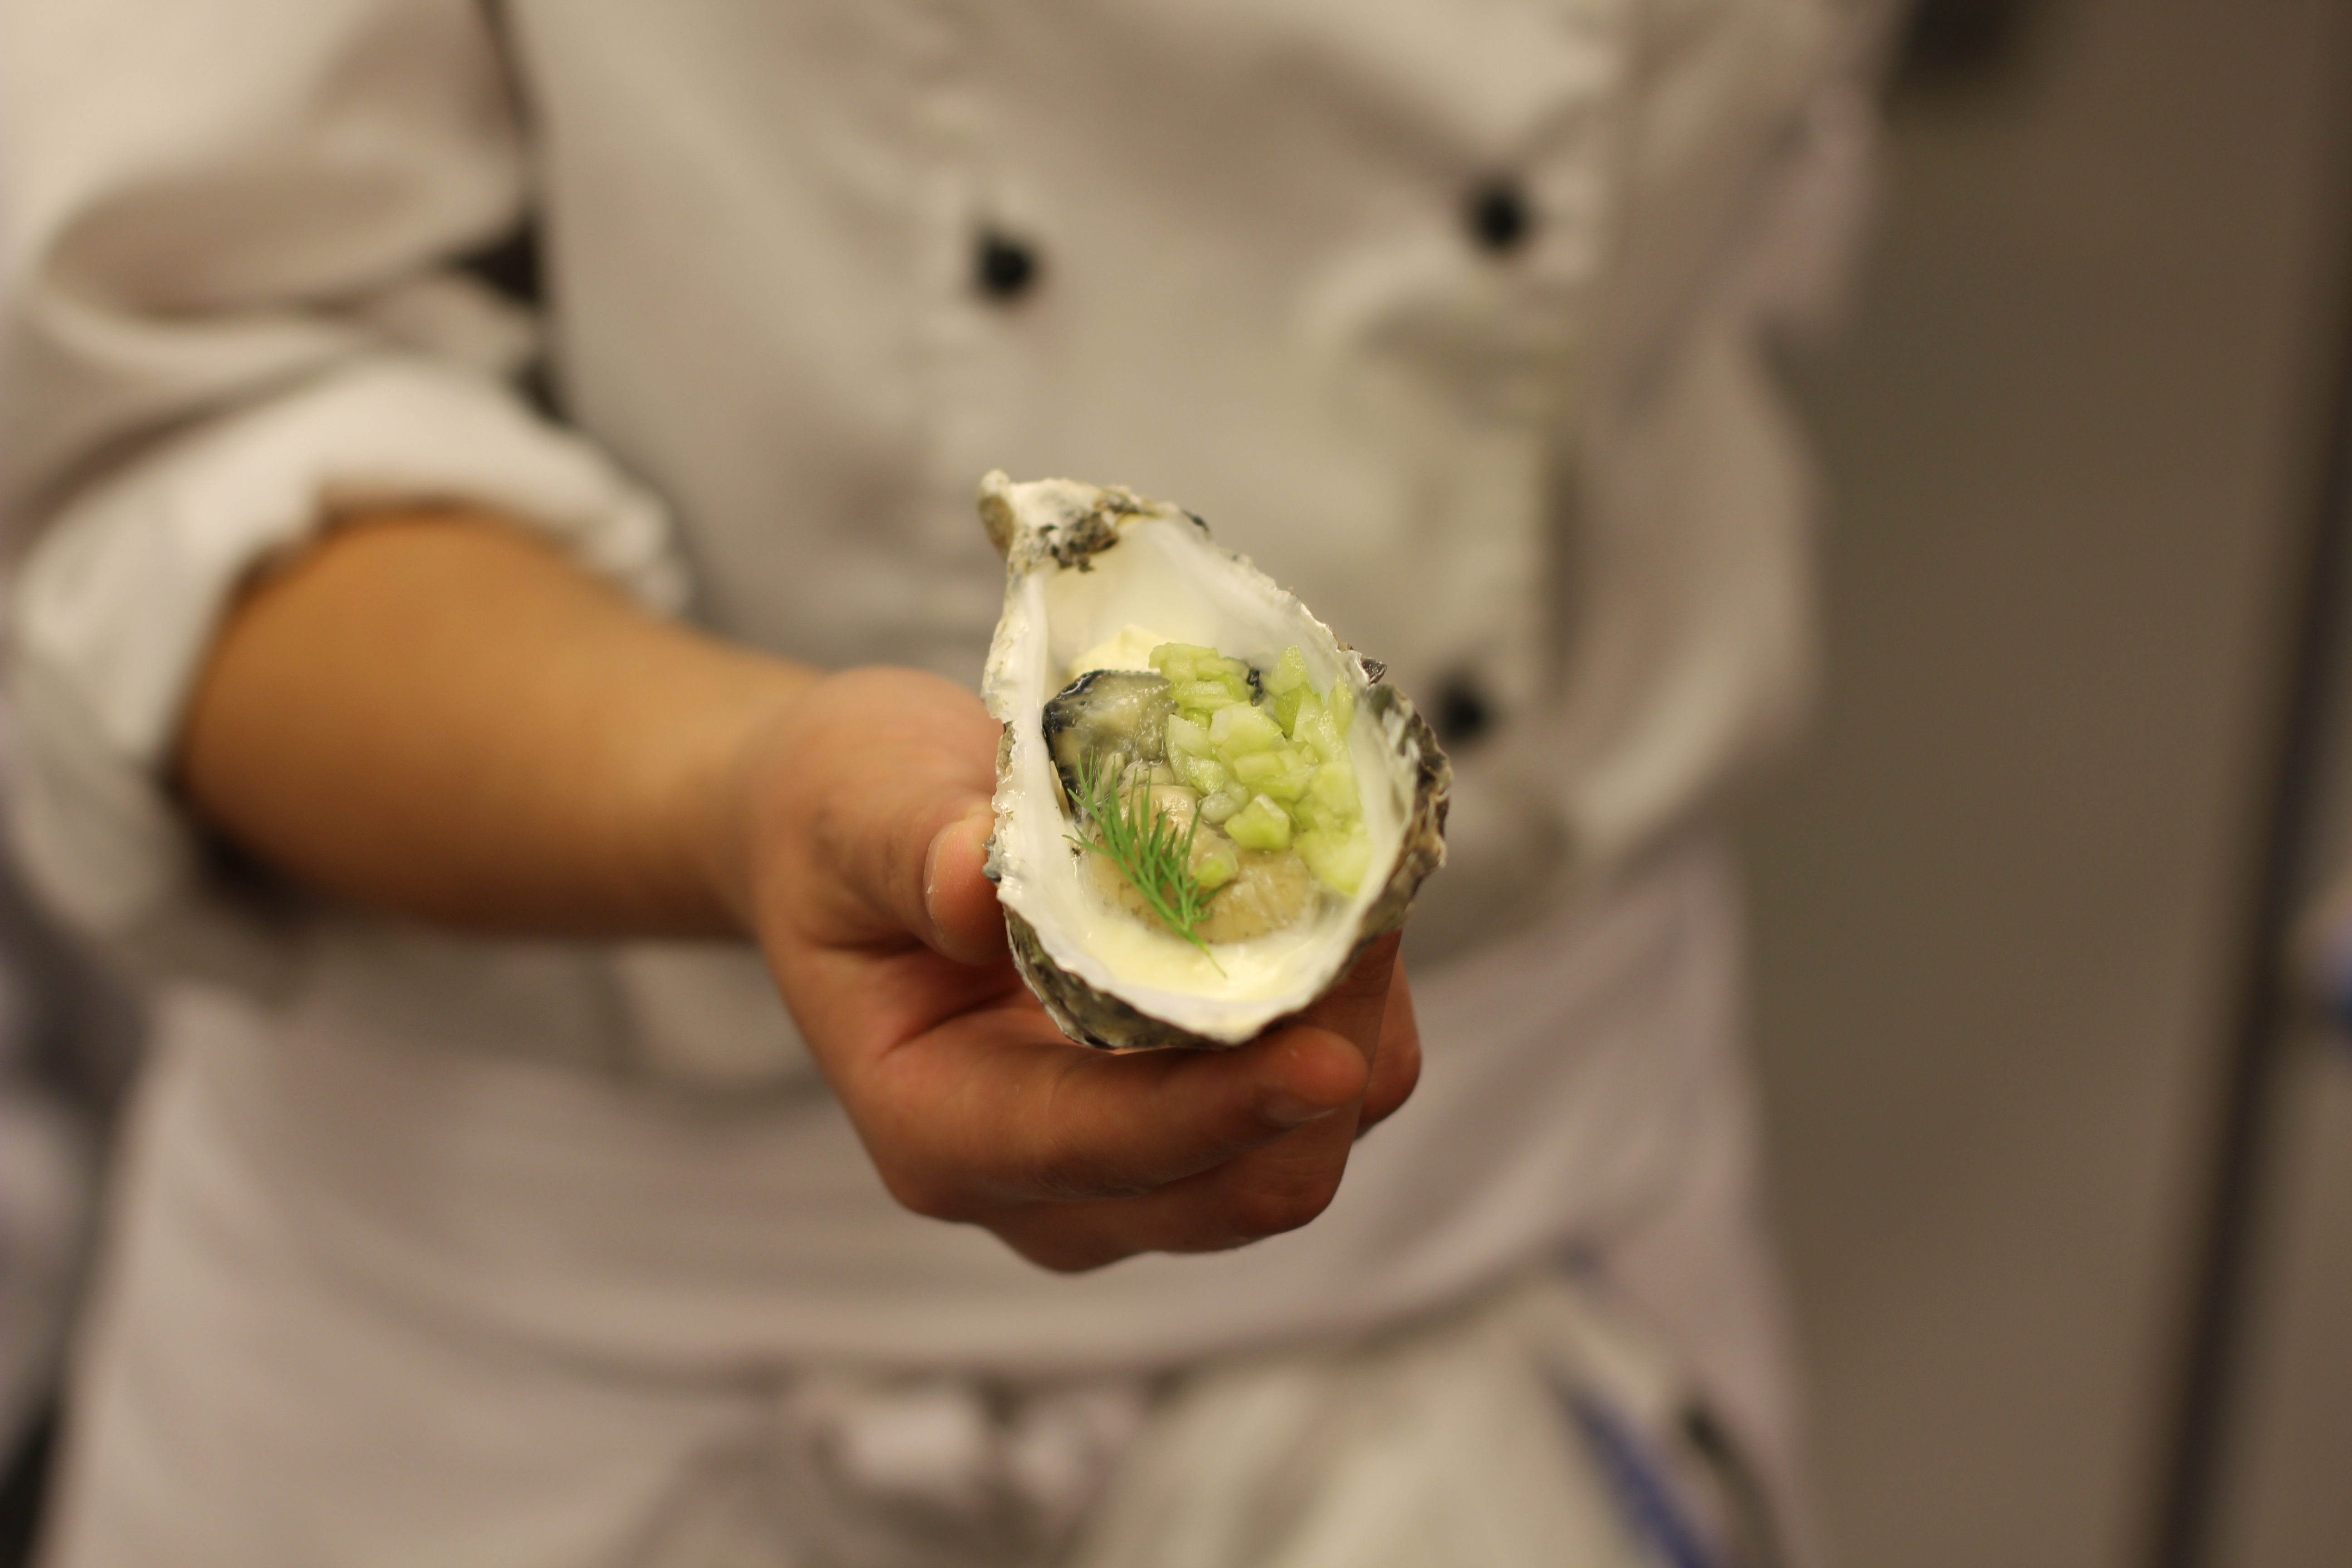
flower, food, produce, oyster, seafood, cook, sense